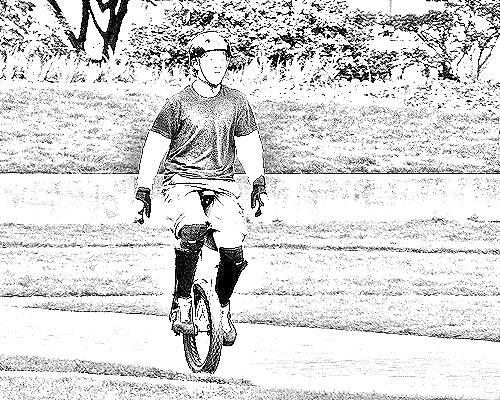
Portrait style: Sketch Portrait